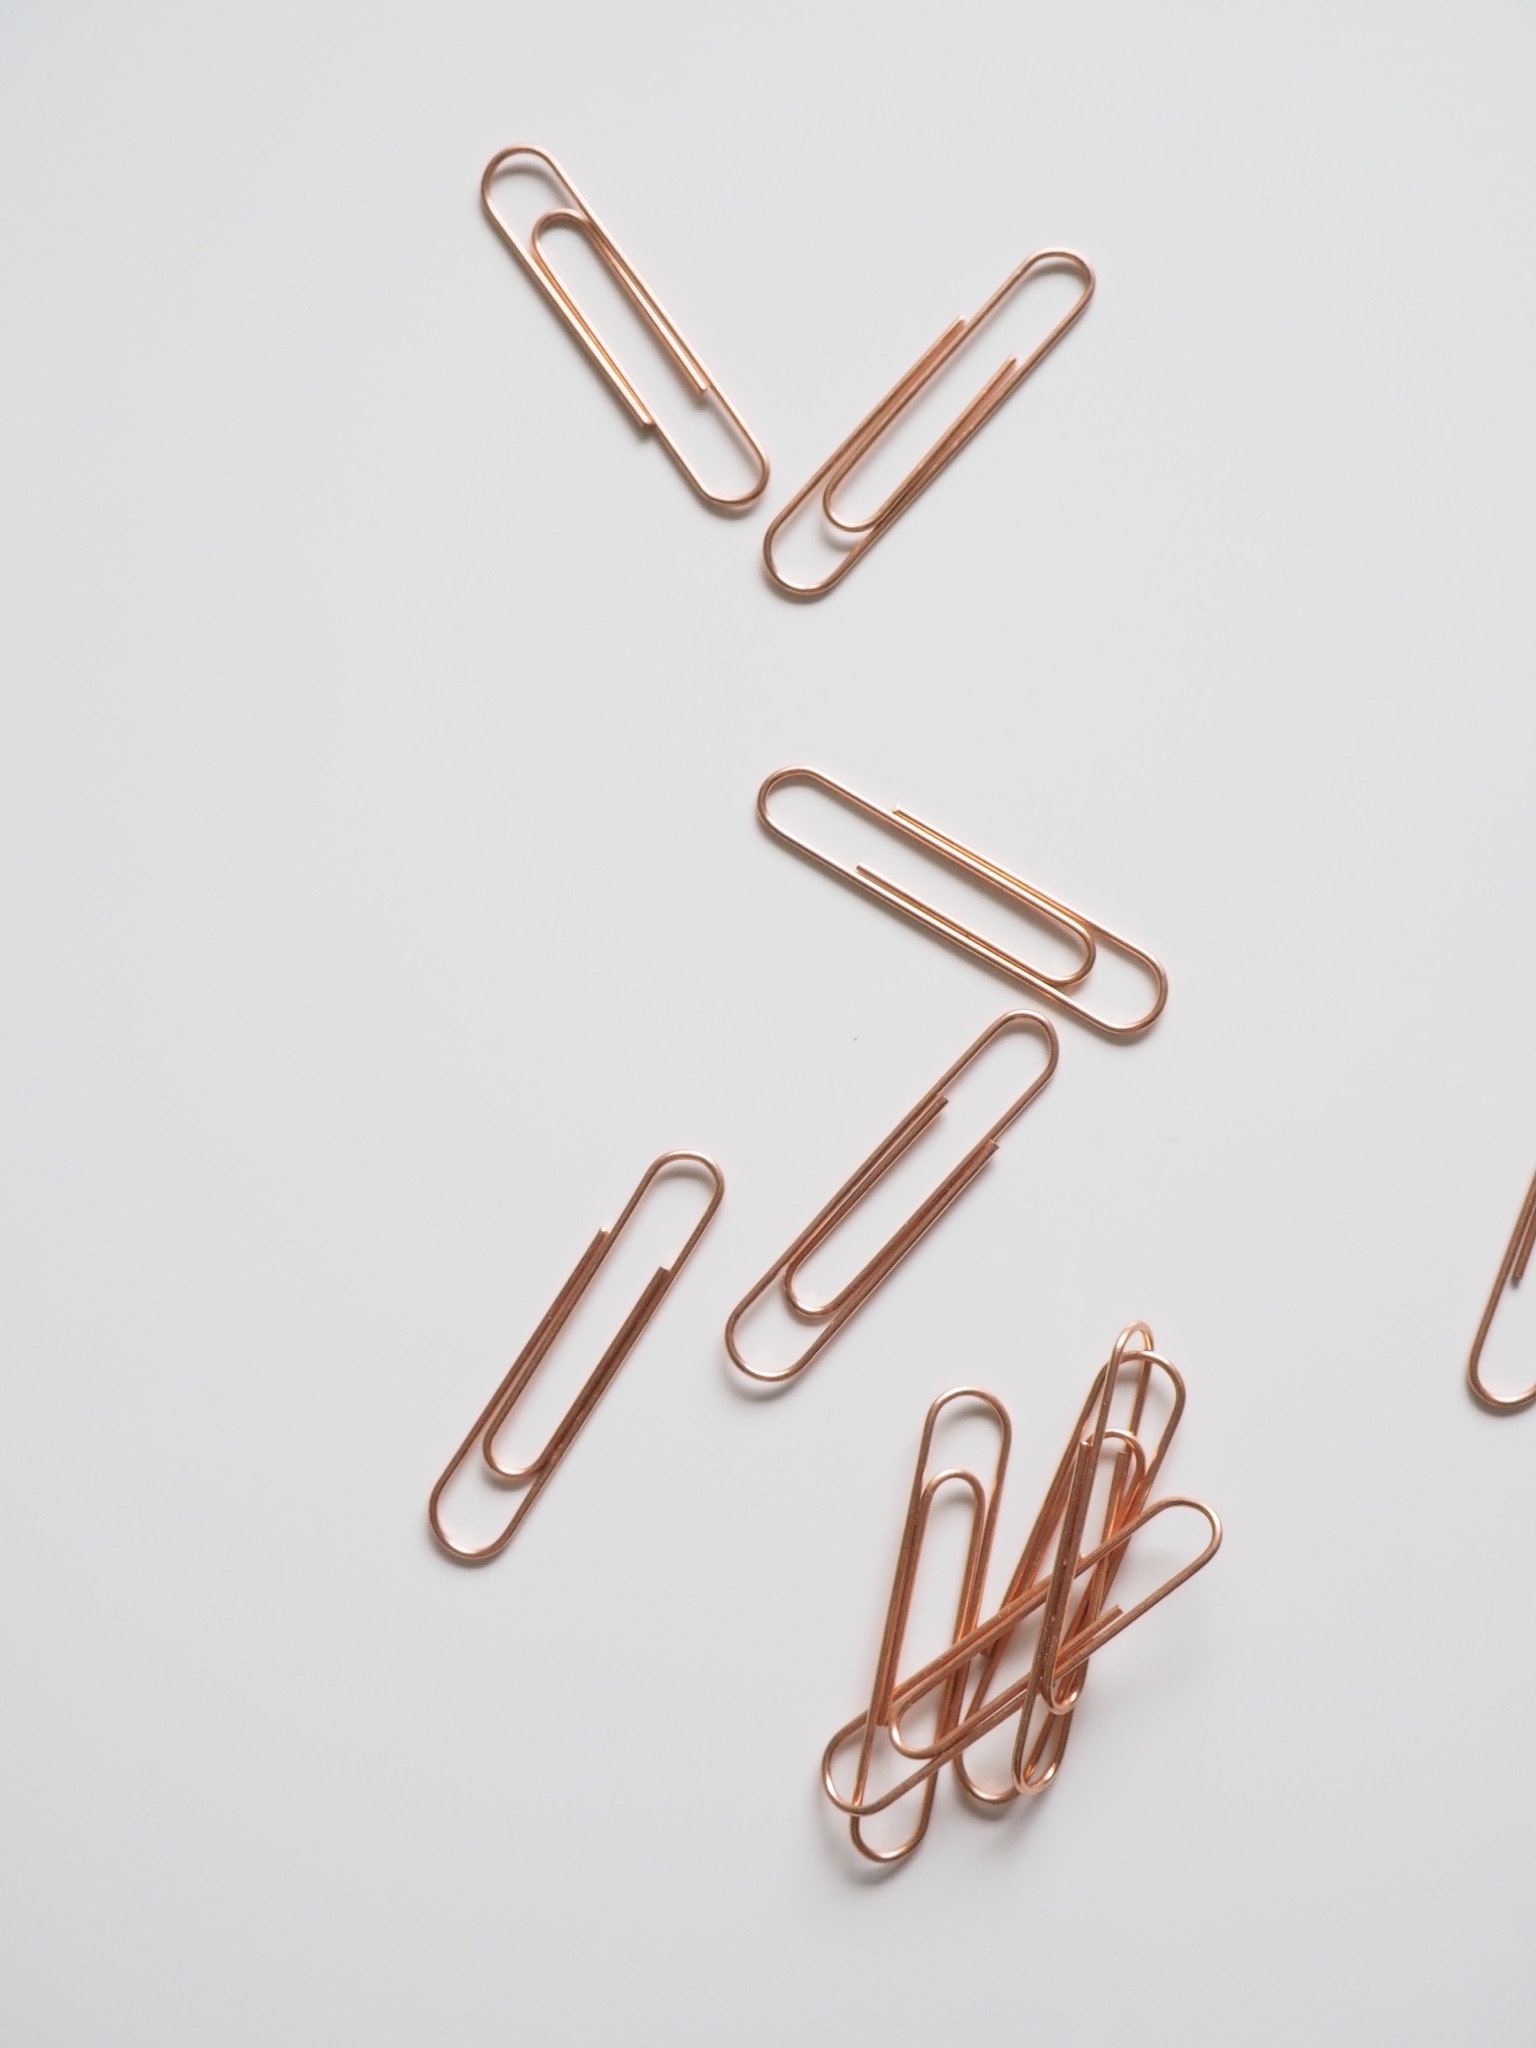
copper, metal, font, fashion accessory, brass, jewellery